Brooklyn Museum

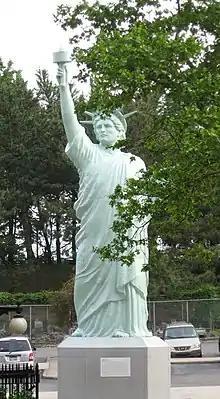
Replica of the Statue of Liberty ("Liberty Enlightening the World") in back lot

The Brooklyn Museum continued to experience financial shortfalls in the early 1970s. Due to a shortage of security guards, in mid-1971, museum officials announced that they would close the museum two days per week, allowing all galleries to remain open even with limited security. The museum also reopened its 23 period rooms that October after a yearlong closure, and they also opened a new period room, themed to a private study. Officials planned to move the Community Gallery to a dedicated space adjoining the museum; the gallery was popular among guests but did not have enough funding from the museum itself. By late 1973, twenty percent of the museum's staff professionals had resigned amid a dispute involving director Duncan F. Cameron's firing of another employee, eventually prompting Cameron's own resignation that year. Further staff disputes complicated the search for a replacement director, and many employees went on strike in 1974 because they wanted to form a labor union.